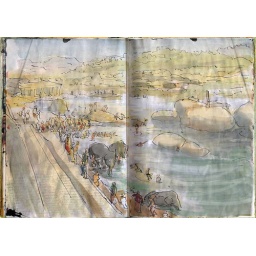
Andhra Pradesh, Hampi, Virupaksha temple elephants bath in the morningTungabhadra river